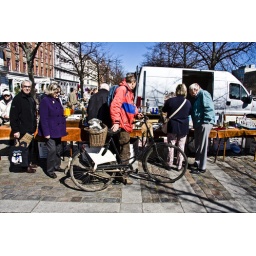
There was a flea market on the same square and here's a dog in a basket.